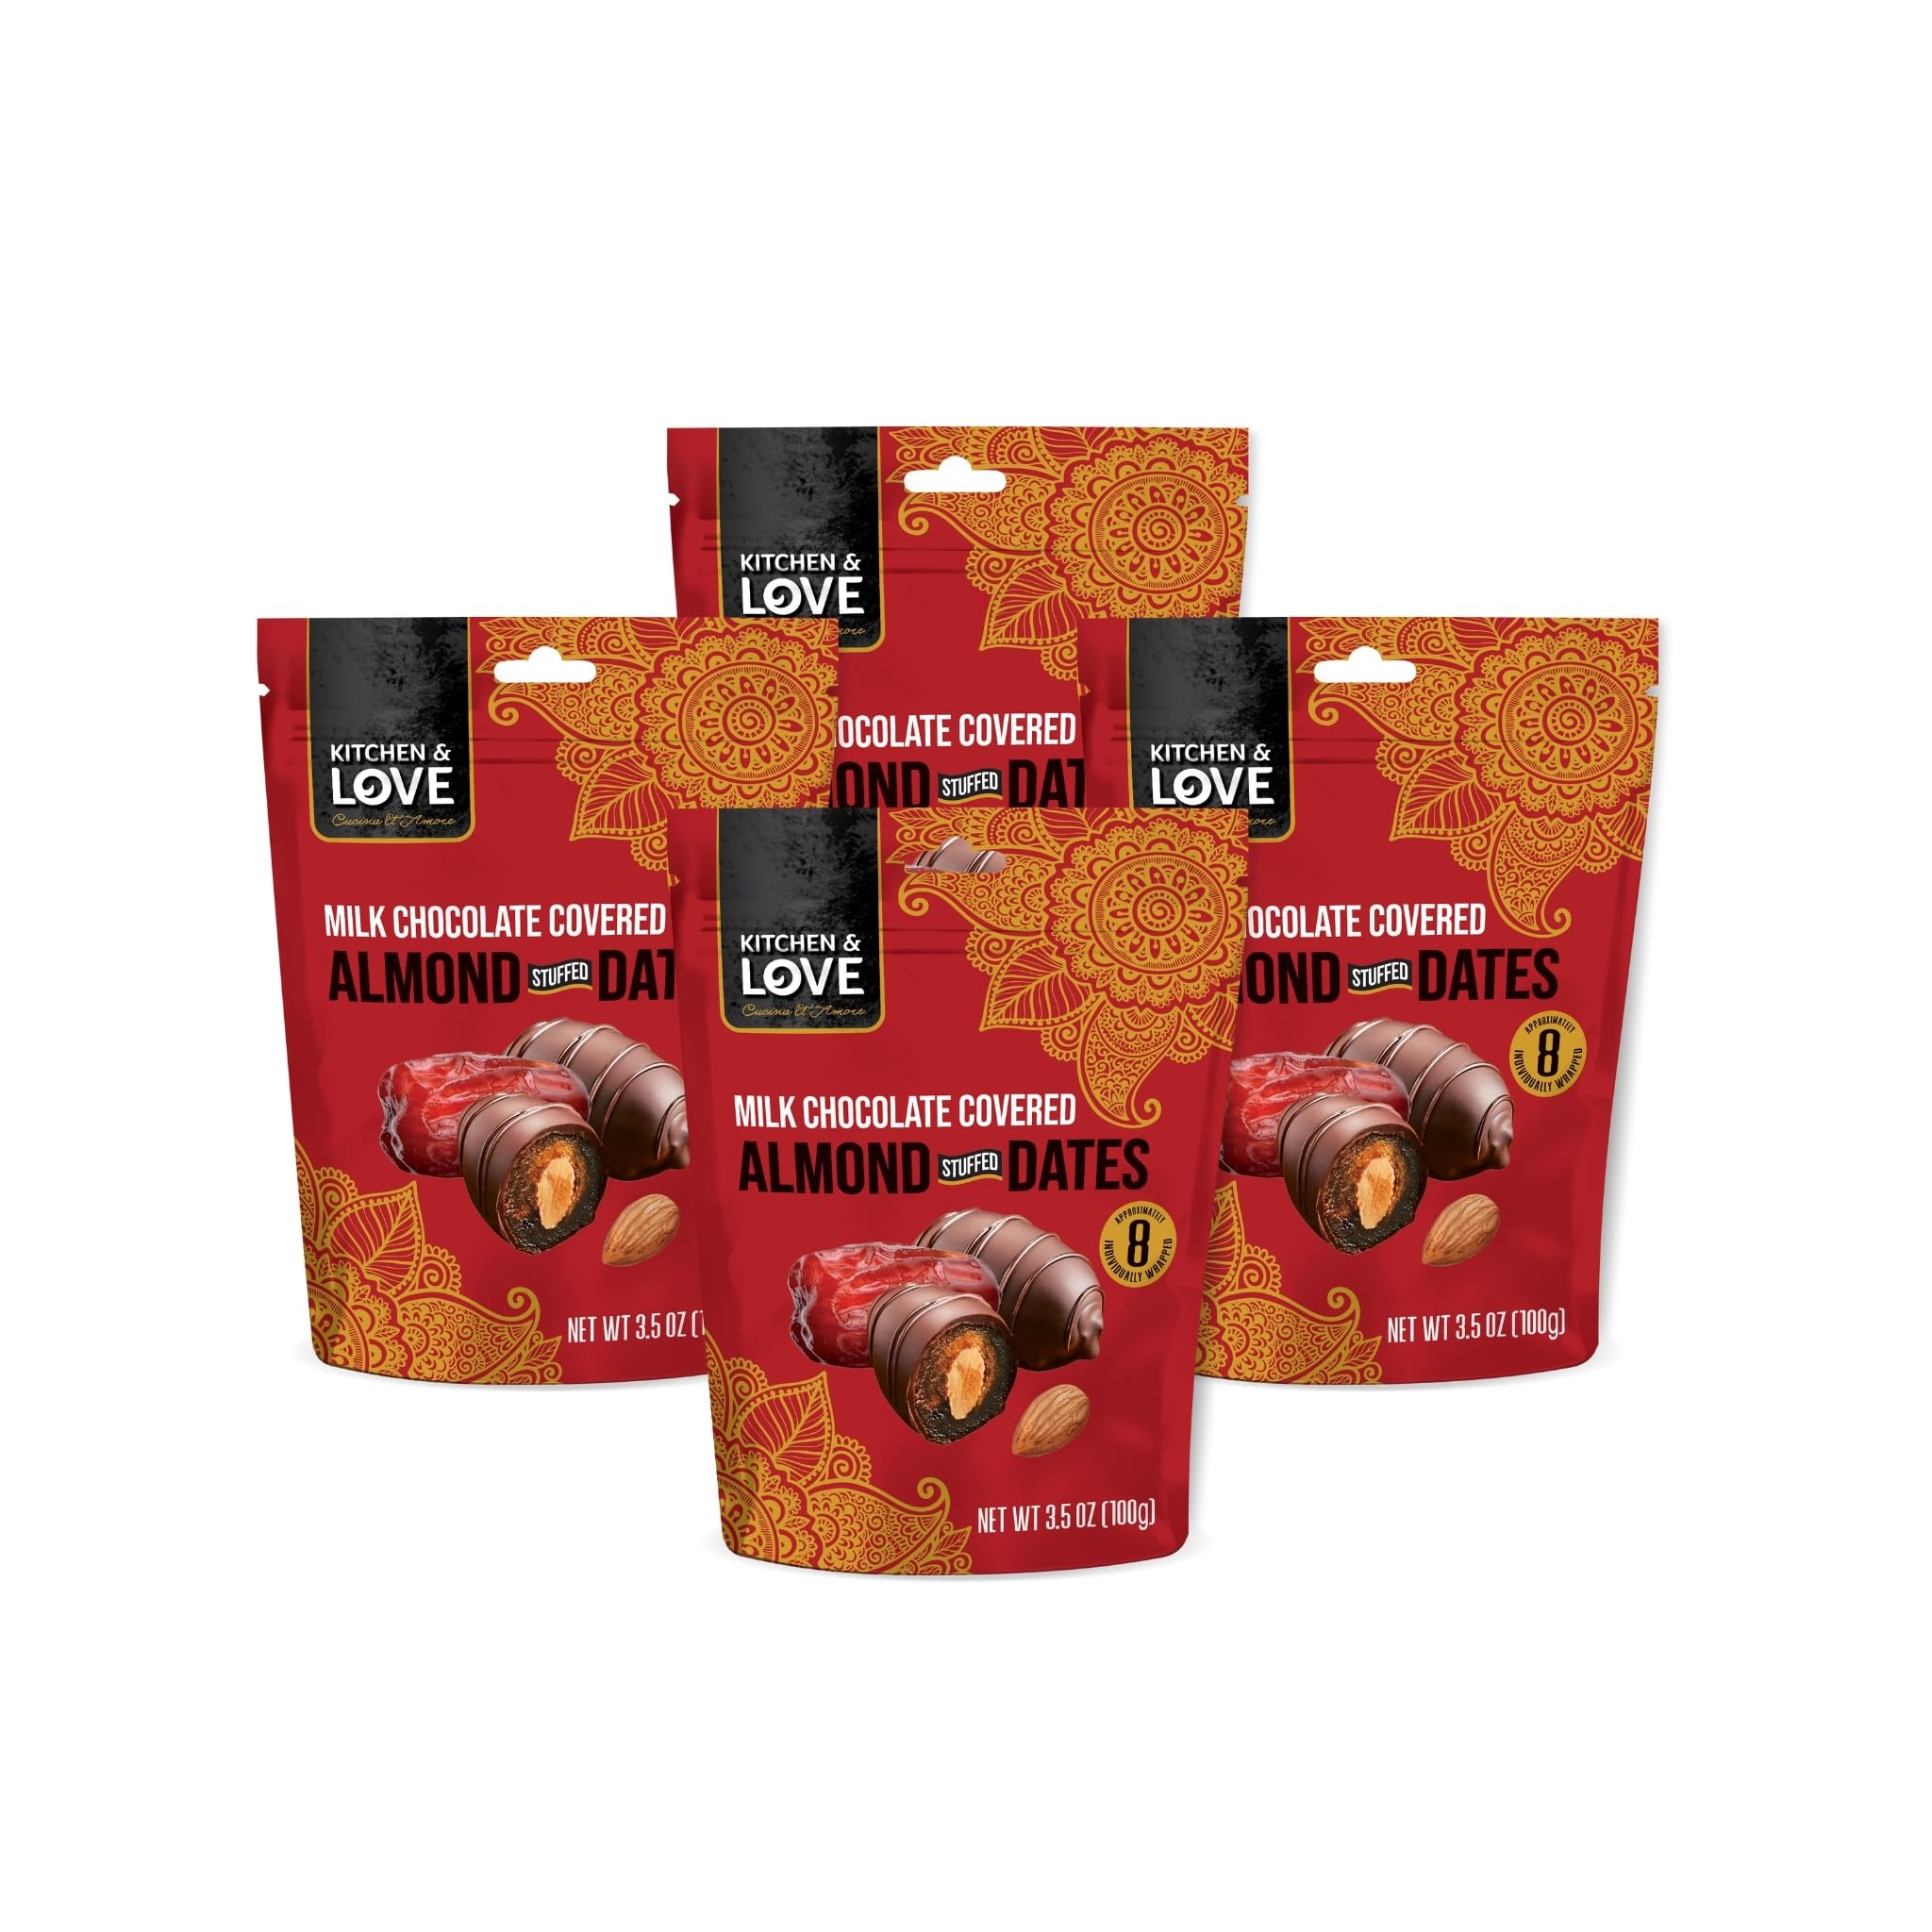
Item Name: Kitchen & Love Milk Chocolate Covered Almond Stuffed Dates in a Convenient Resealable Pouch, 8 Individually Wrapped Pieces, Healthy Snack, 3.5 oz pouch (Pack of 4)
Bullet Point 1: Premium Quality: Crafted with care, our Milk Chocolate Covered Almond Stuffed Dates are made with the finest ingredients to ensure a delectable and wholesome treat.
Bullet Point 2: Convenient Resealable Pouch: Each 3.5 oz pouch comes in a convenient resealable packaging, allowing you to enjoy these delightful bites on the go while keeping them fresh for longer.
Bullet Point 3: Individually Wrapped: Our 8 individually wrapped pieces make portion control effortless, making them perfect for snacking anytime, anywhere.
Bullet Point 4: Healthy Snack Choice: These delectable treats are not only delicious but also a healthy snack option. Packed with the goodness of almonds and dates, they provide a natural energy boost and a dose of essential nutrients.
Bullet Point 5: Pack of 4: With our value pack, you'll receive four 3.5 oz pouches, totaling 32 individually wrapped units, ensuring you have plenty to share with friends and family or savor on your own.
Product Description: Indulge in the perfect blend of sweet and savory with Kitchen & Love's Milk Chocolate Covered Almond Stuffed Dates. Crafted with care for premium quality, these delectable treats come in convenient resealable pouches, each containing 8 individually wrapped pieces. A healthy snack choice, they offer the goodness of almonds and dates, providing a natural energy boost and essential nutrients. With our value pack, you'll receive four 3.5 oz pouches, making it easy to share with loved ones or enjoy on your own. Choose Kitchen & Love for unparalleled flavor and a guilt-free indulgence that satisfies your cravings. Don't miss out – order now and savor the goodness in every bite!
Value: 14.0
Unit: Ounce

Price: 12.29